Port of Tianjin

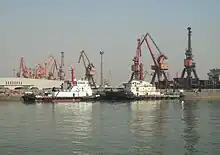
Two harbor tugs at the First Pier Tug Wharf

The main provider of harbor craft is the Tianjin Port Tug & Lighter Company. The TTLC operates the harbor tugs, fireboats, pilot boats, and other ancillary craft such as the crew boat "Xinbinhai" or the sightseeing boat "Xinhaimen" (used for inspection and visiting VIPs). The company operates 26 harbor tugs (between 2,600 HP and 6,000 HP of power), five pilot ships, seven other ancillary crafts, two floating cranes (120 tonnes and 200 tonnes capacity); and around three dozen lighters, the largest around 1,340 tonnes displacement. The Dagusha channel is served by a subsidiary company of TTLC, the Tianjin Lingang Tug Company (天津临港拖轮有限公司), which operates four tugboats.